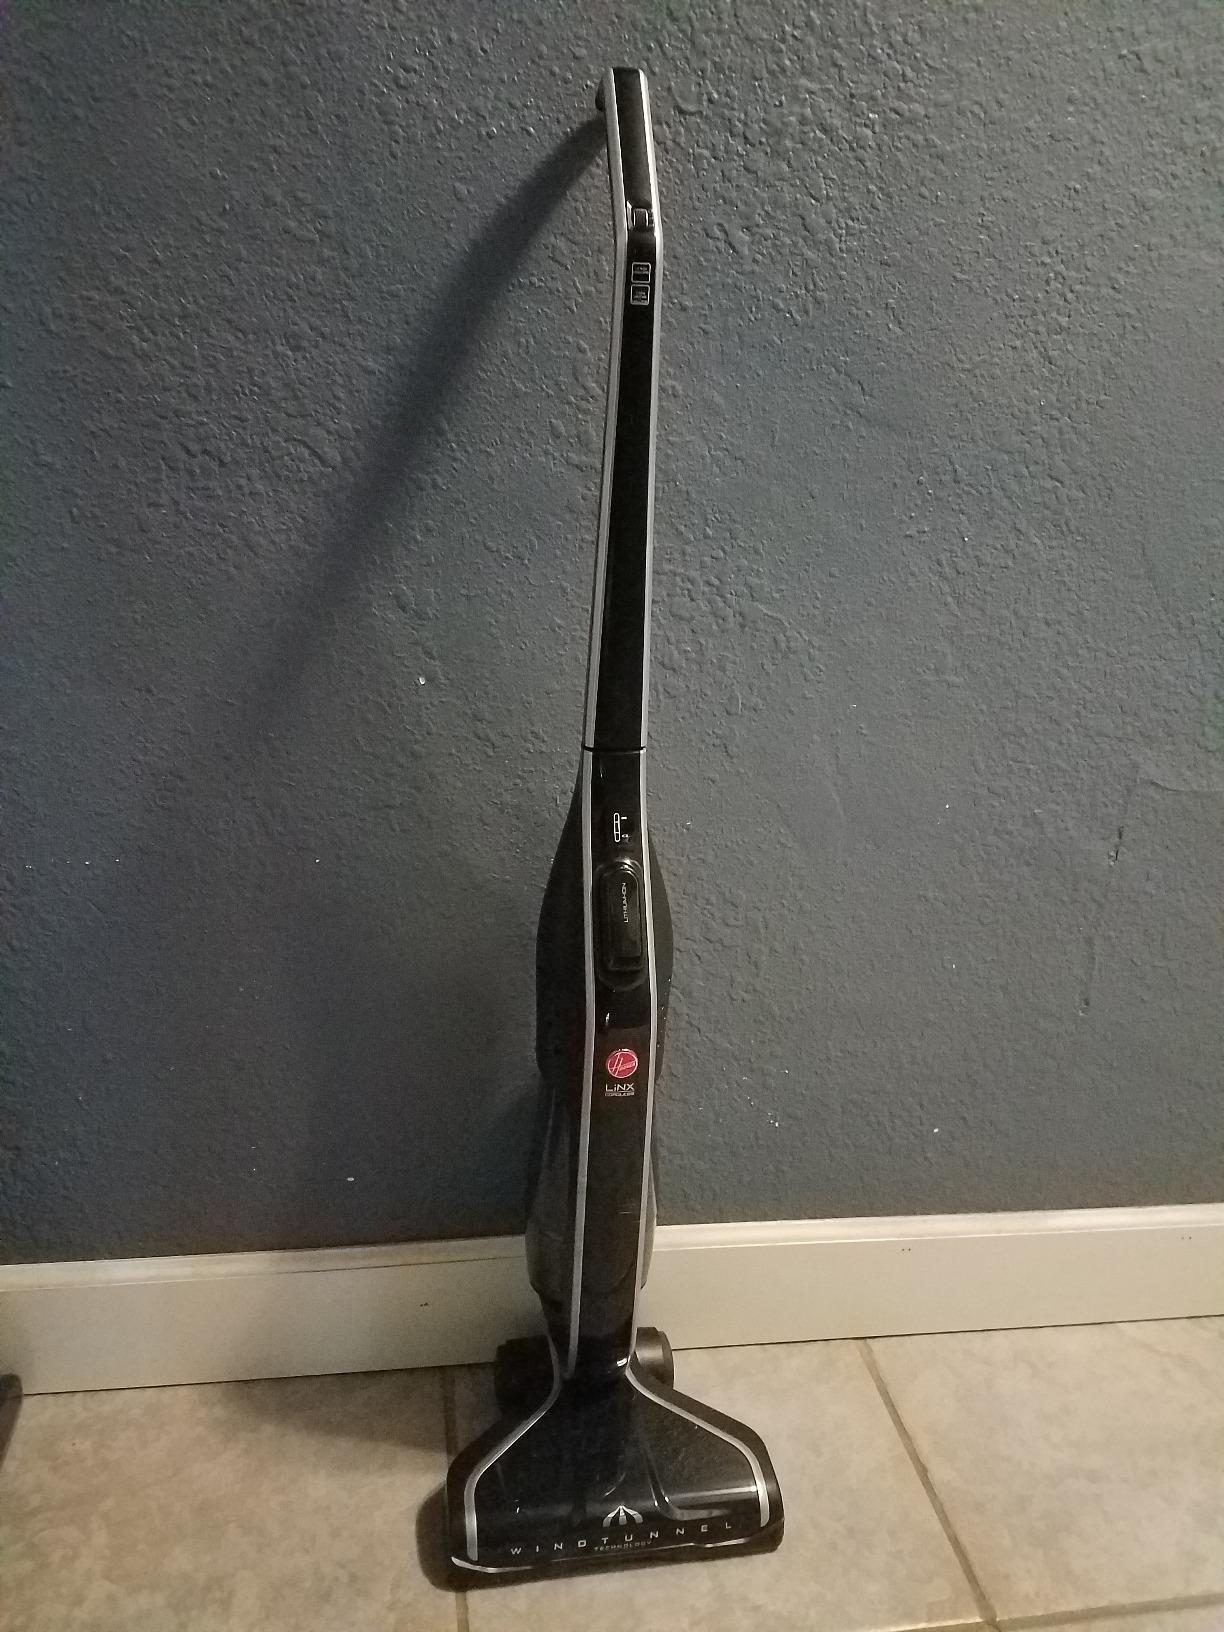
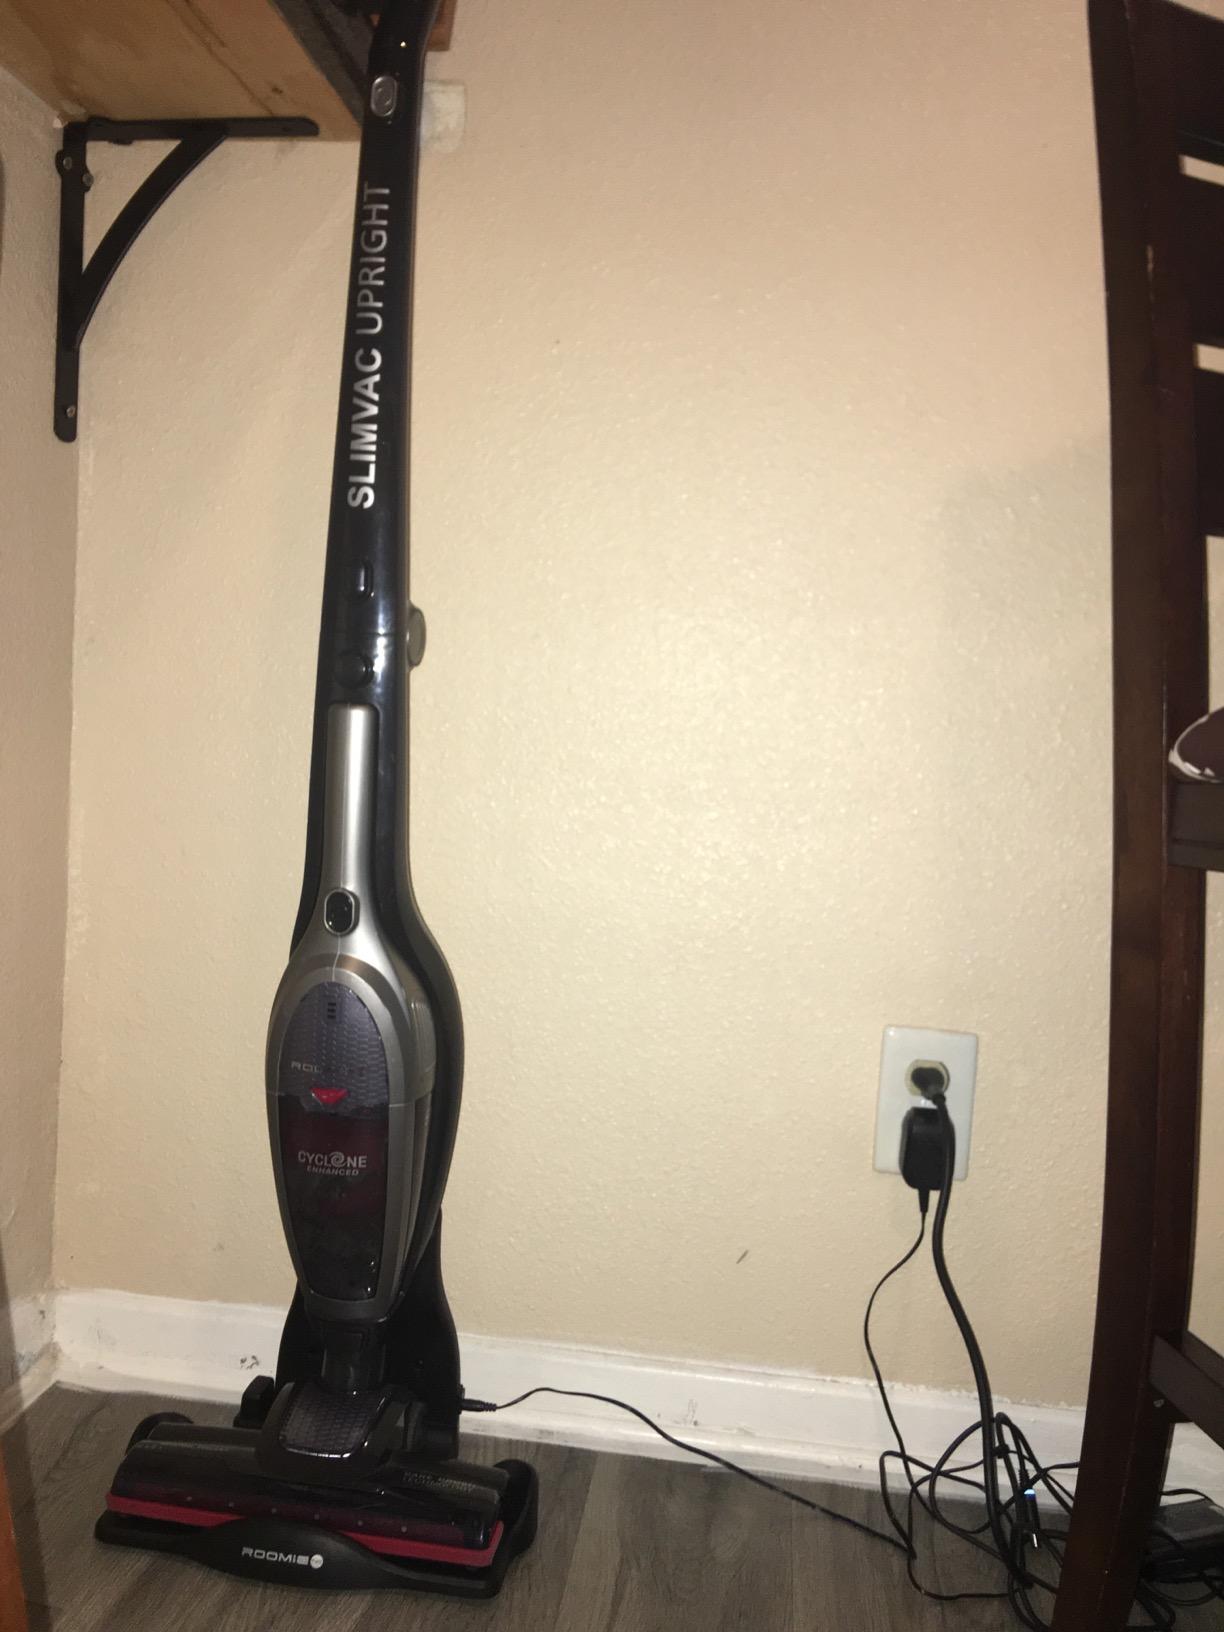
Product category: items_vacuum
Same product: no